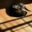
Label: cat